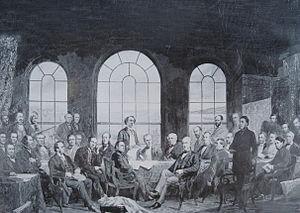
L'histoire constitutionnelle du Canada reflète l'histoire du pays : soumis au régime colonial français à partir du XVIᵉ siècle, le Canada est conquis par le Royaume-Uni lors de la Guerre de Sept Ans. Il connait alors plusieurs textes constitutionnels et la construction progressive d'un système parlementaire.